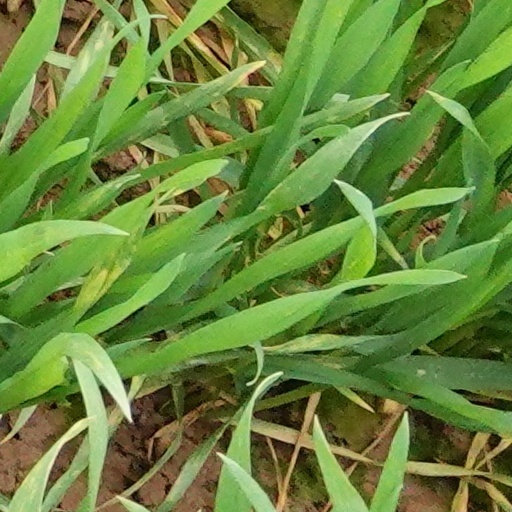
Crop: wheat